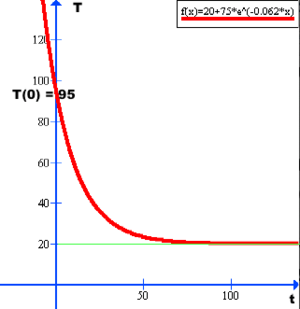
Newtons afkølingslov / Eksempel
Temperaturfaldet (rød) over tid for kanden med te ifølge Newtons afkølingslov. Den vandrette asymptote (grøn) angiver omgivelsernes temperatur.
Differentialligningens løsning er tegnet med rød. Den vandrette asymptote er tegnet med grøn.
Newtons afkølingslov er en lineær førsteordens differentialligning, som beskriver, hvordan et legeme afkøles.